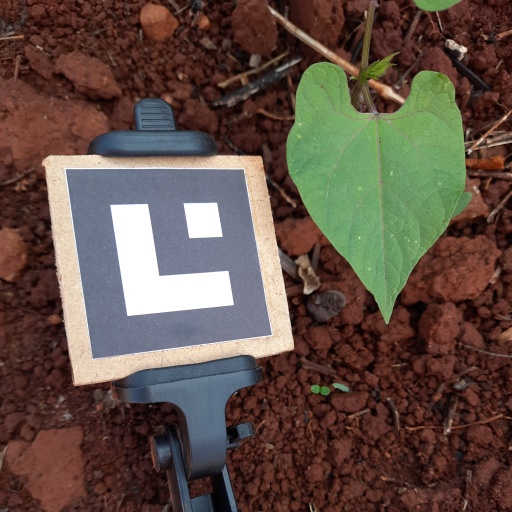
Observations: flat surface, no eating holes, under shade